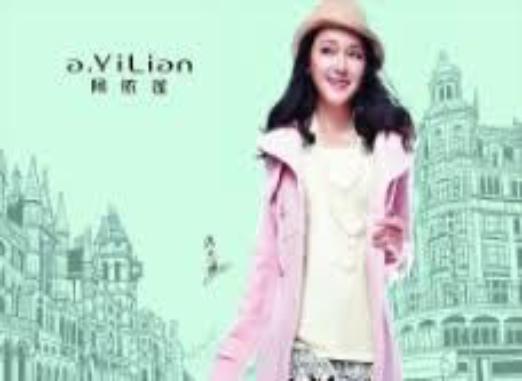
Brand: Ayilian
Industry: Clothes